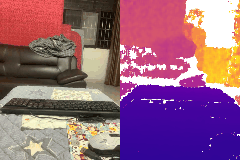
Label: keyboard